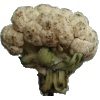
Label: Cauliflower 1